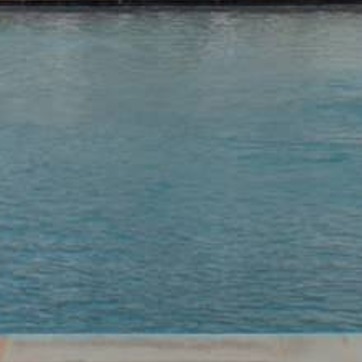
Material: water